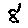
Label: 8